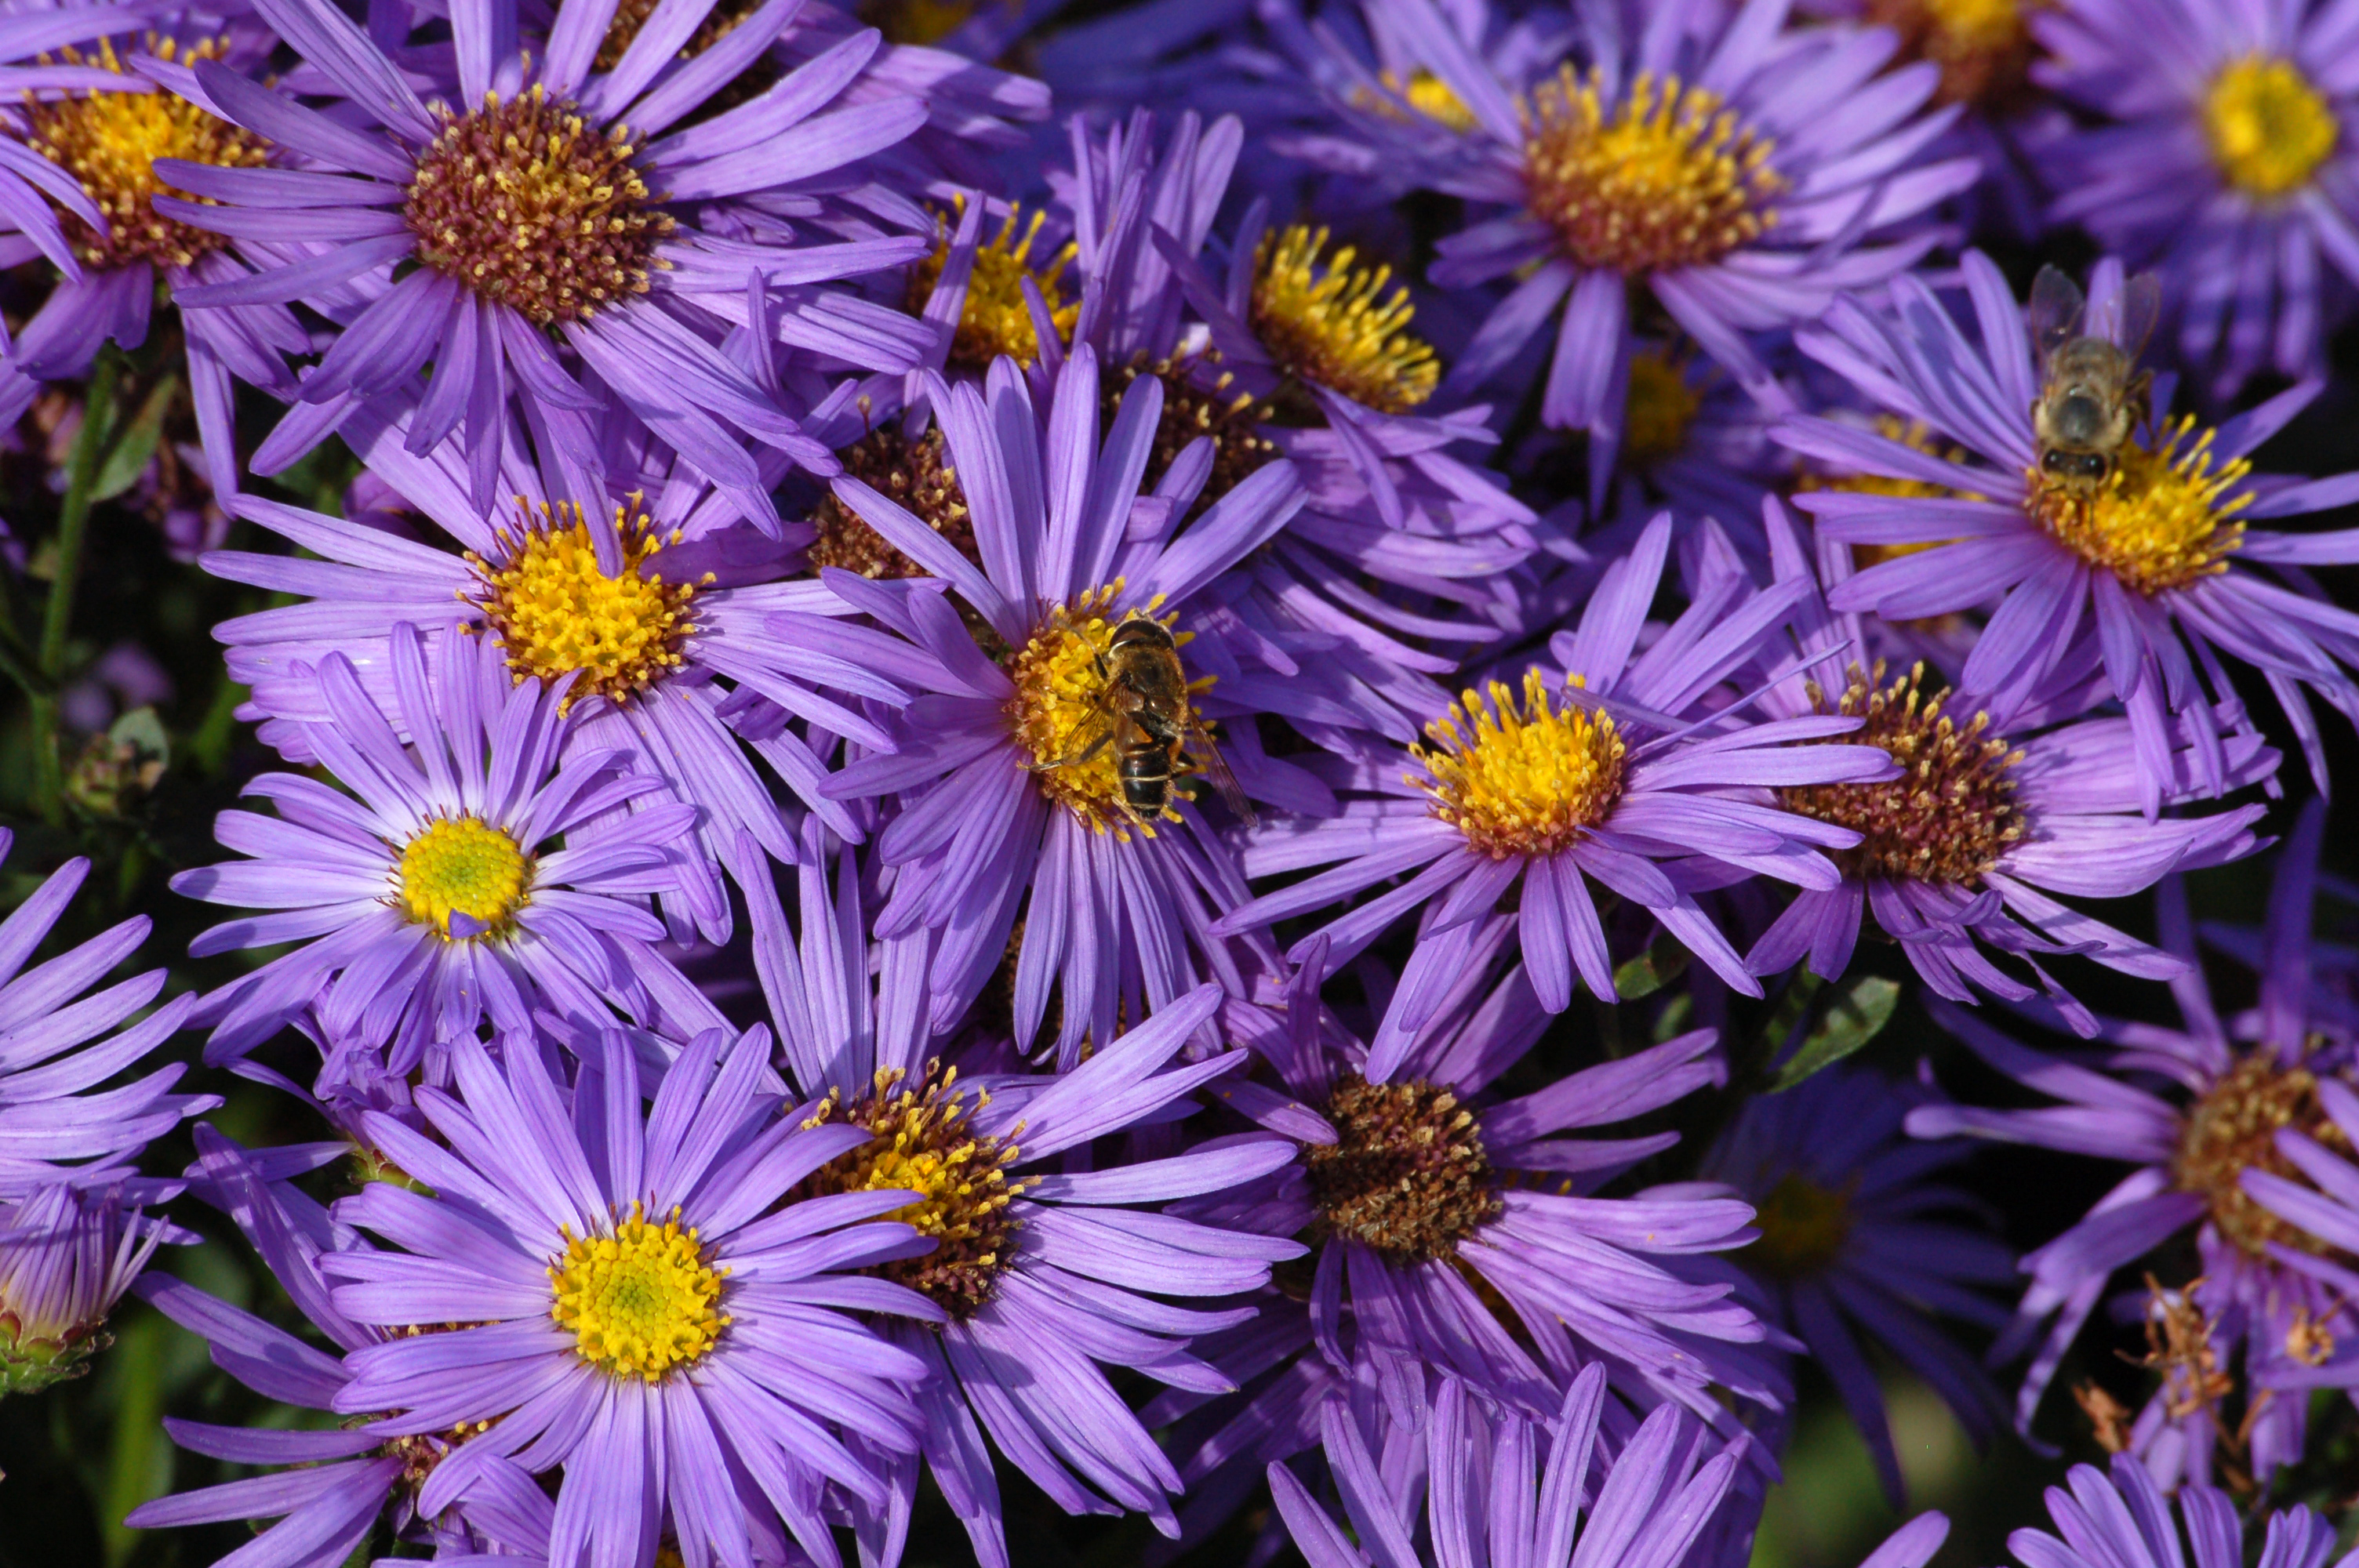
aster, flower, plant, bee, purple, flora, daisy family, flowering plant, annual plant, petal, daisy, violet family, wildflower, marguerite daisy